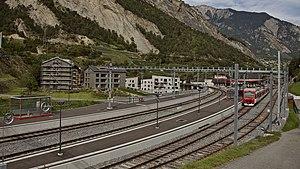
Gare de Sembrancher après rénovation
Sembrancher est une commune suisse du canton du Valais, située dans le district d'Entremont dont elle est le chef-lieu.